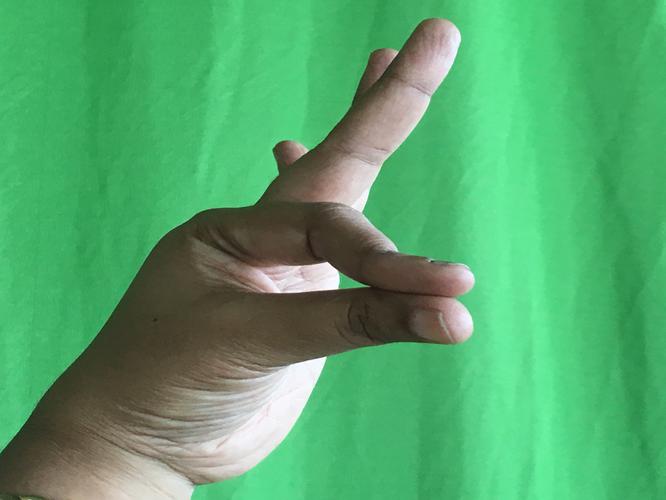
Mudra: Hamsasyam
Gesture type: single_hand